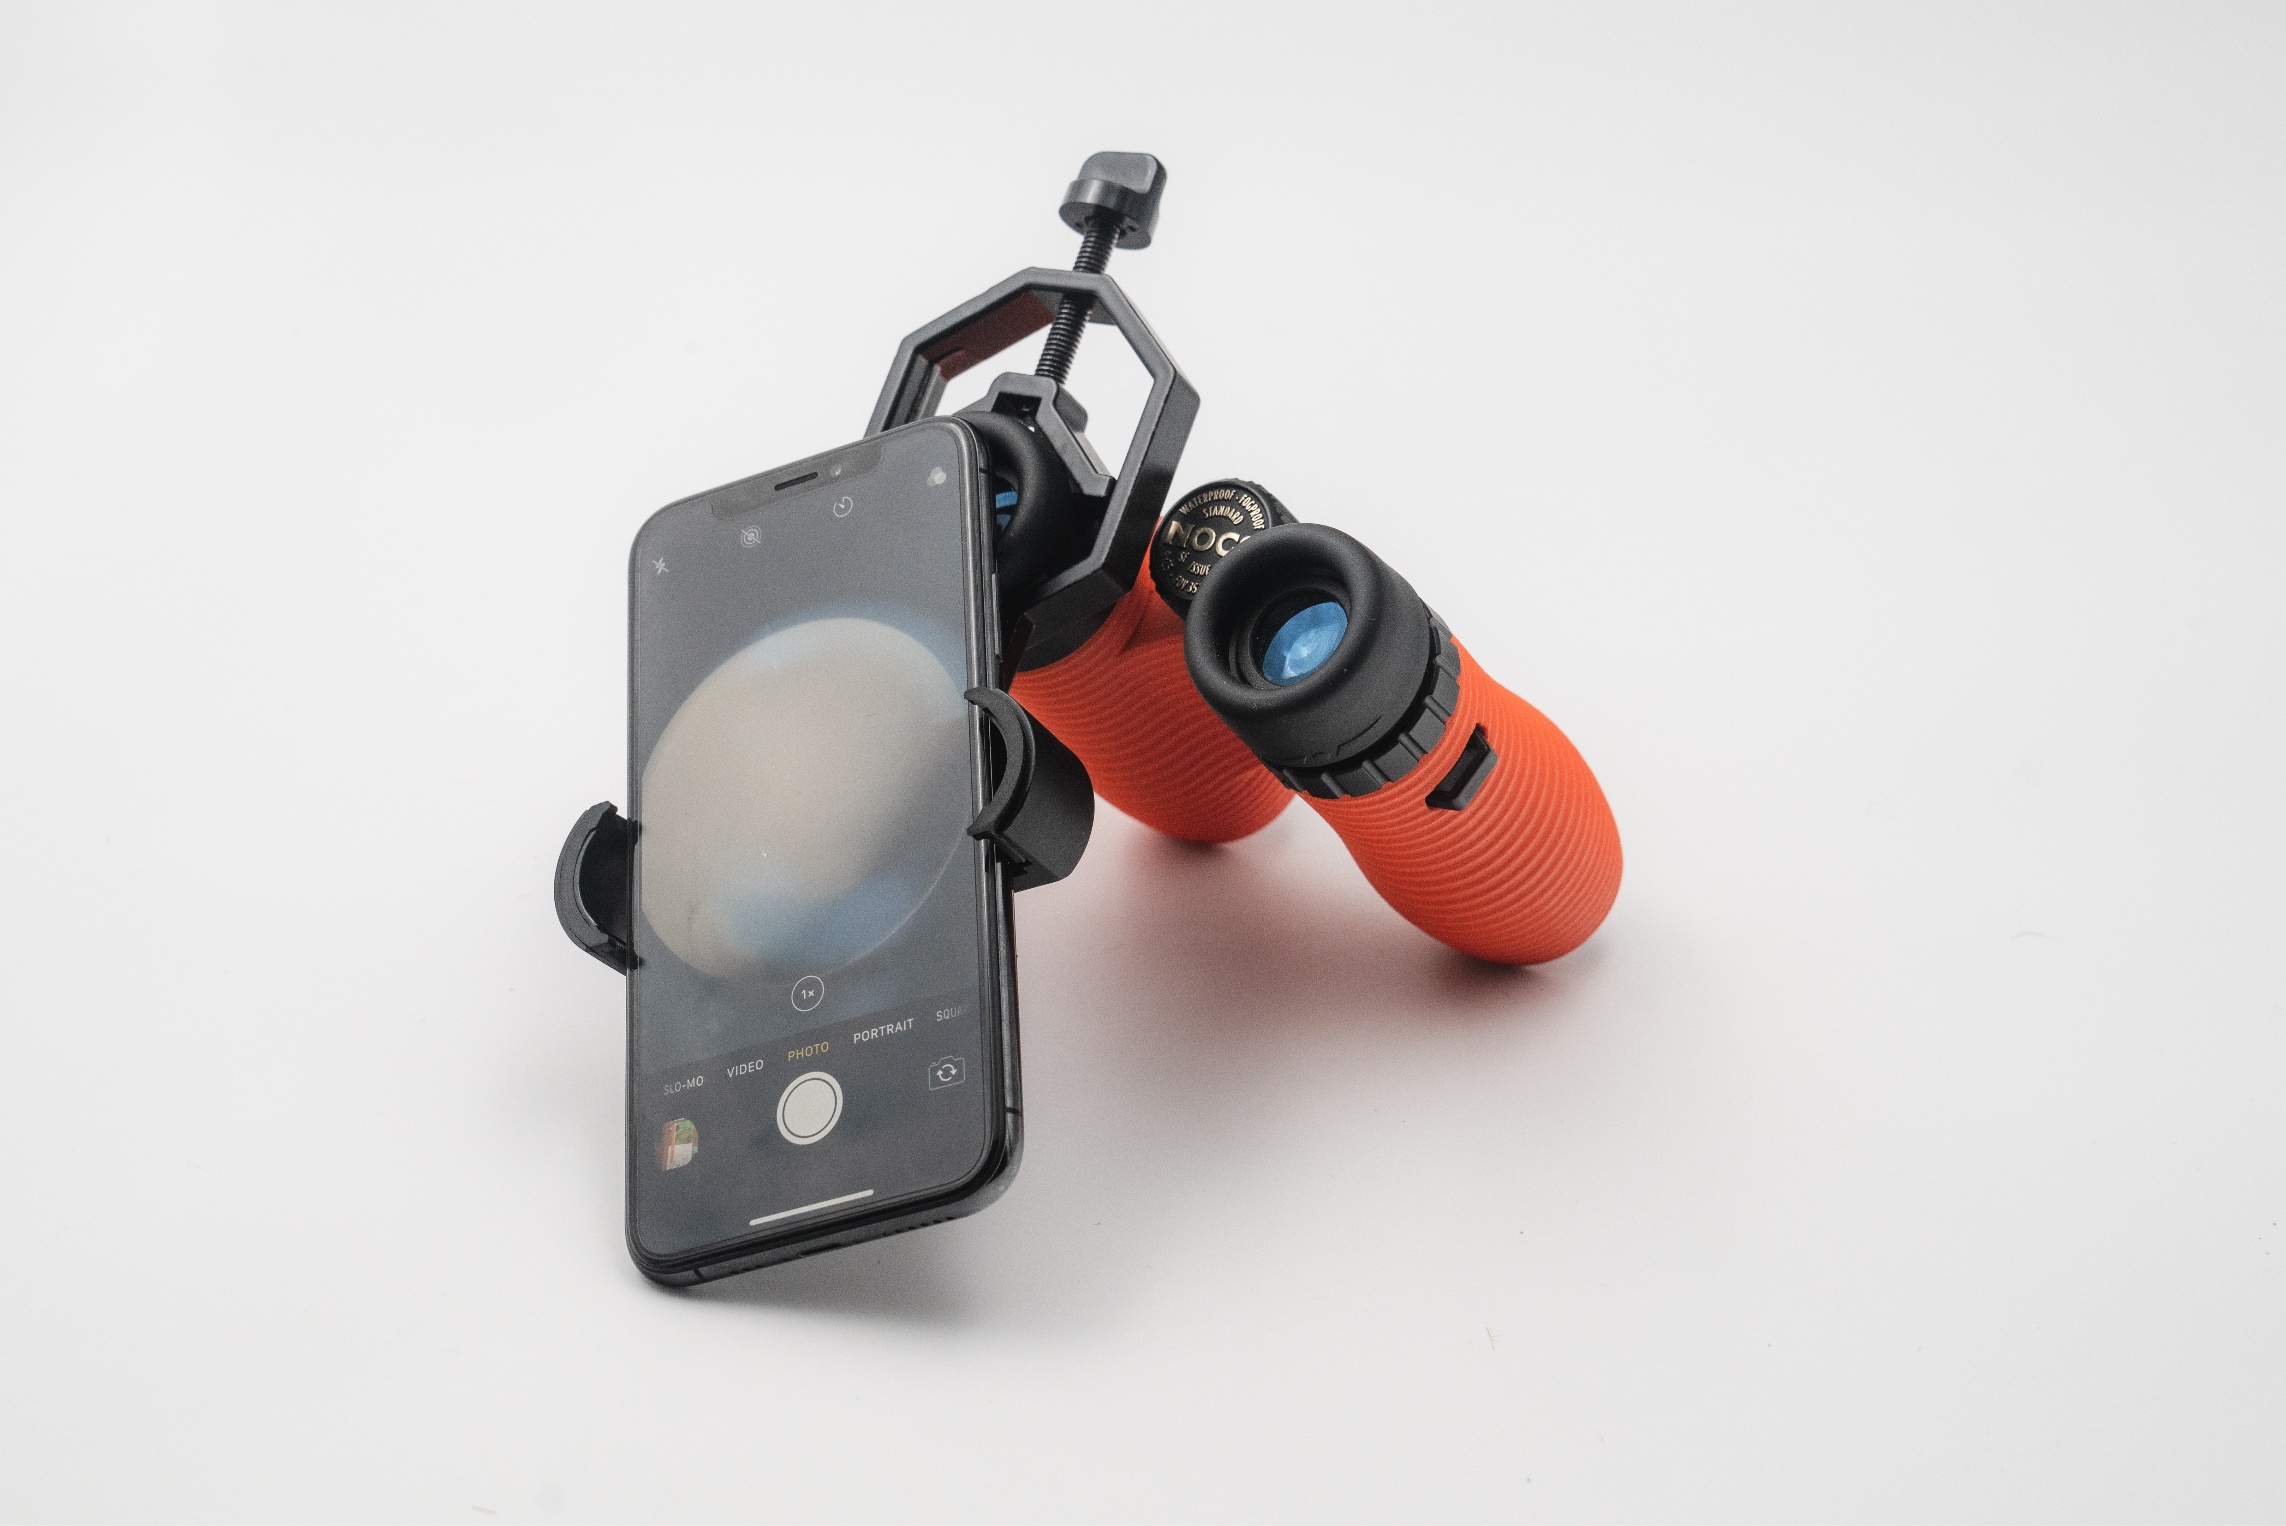
Photo Rig Smartphone Adapter 1.0
The Photo Rig Phone Adapter is the tool you need for perfect photography through your binoculars. Rugged and durable with an aluminum frame, spring loaded phone clamp, and able to easily fit in a pocket, the Photo Rig is the perfect tool to perfectly document what you see when you watch. Takes Photos and Videos Aligns the phone lens with the binocular lens for photos and for videos. Aluminum Frame Reinforced cast aluminum frame keeps a tight grip on the binoculars, while spring loaded phone clamp, also of aluminum, holds the smartphone tight. Fits All Binoculars and Monoculars Eyecup width between 24-46mm, which covers the spectrum of optics. Fits Most Smartphones Phone widths between 62-104mm will fit (iPhone 5 sans case is too narrow). Pocketable Folds down to a small size that easily fits in pocket.
Brand: Nocs Provisions
Category: Cameras & Optics > Camera & Optic Accessories > Optic Accessories > Binocular & Monocular Accessories